Kaiyi Xuandu

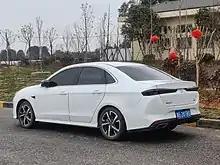
Kaiyi Xuandu rear

At the end of July 2021, Cowin lineup was expanded with a large compact sedan called Xuandu. To develop it, the parent company Chery used the construction of the Arrizo 7 produced from 2013 to 2018, which was extensively modified in terms of visuals.